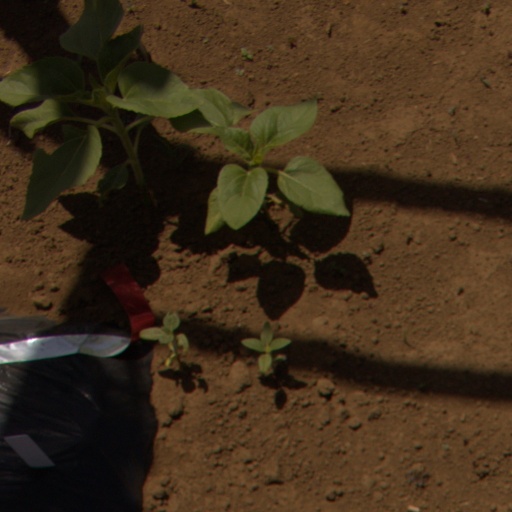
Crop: Jerusalem artichoke